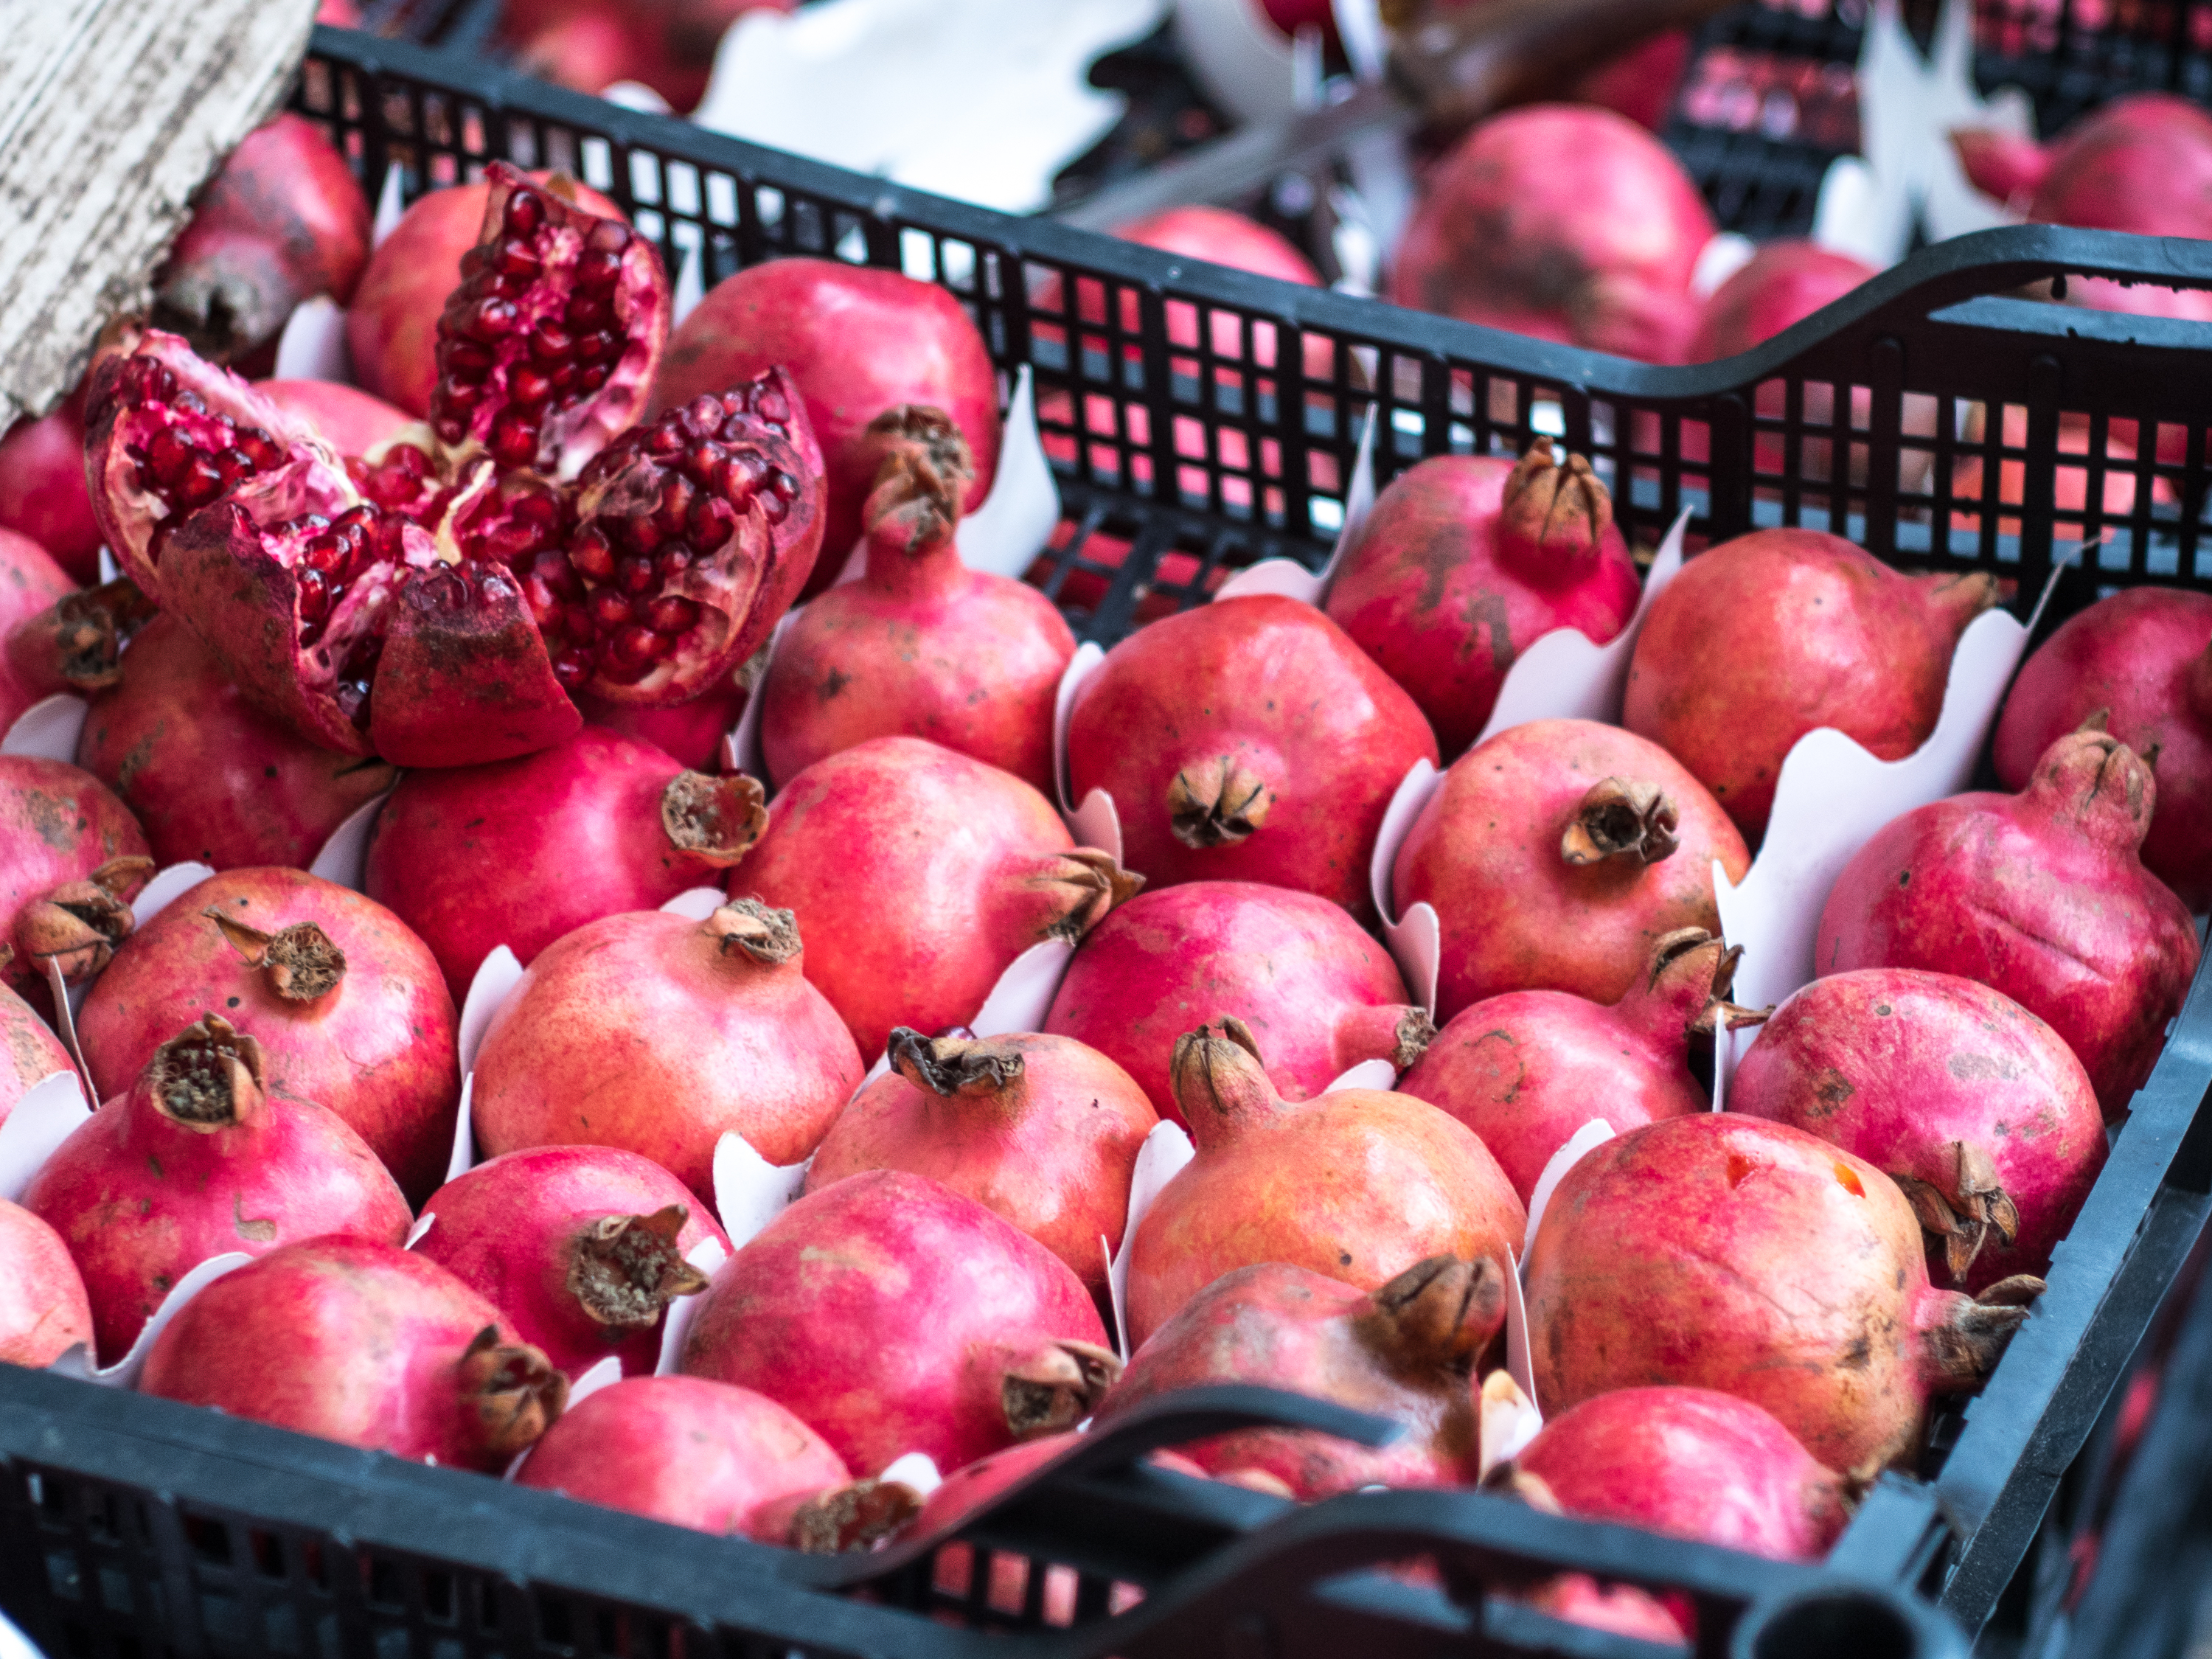
apple, plant, fruit, food, red, produce, vegetable, pomegranate, flowering plant, land plant